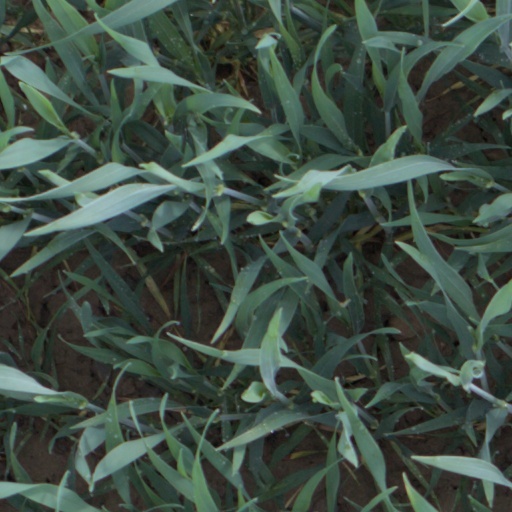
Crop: wheat